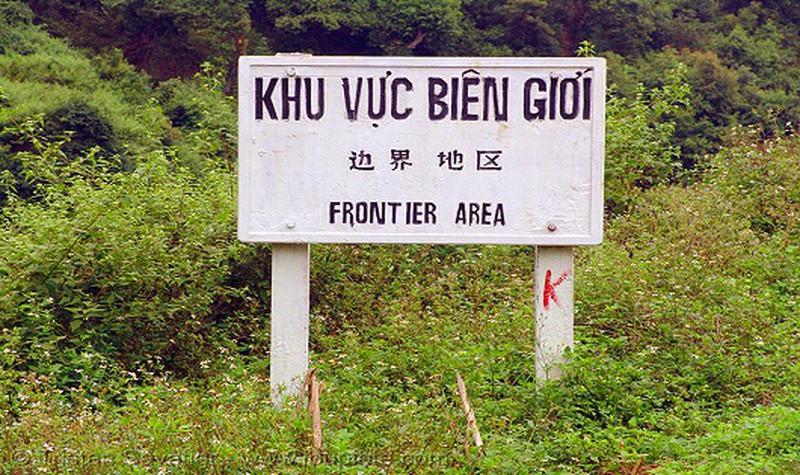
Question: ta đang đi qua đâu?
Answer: qua khu vựa biên giới